Question: Please indicate a possible affordance area of the lie_on_bed that can be used for lying down
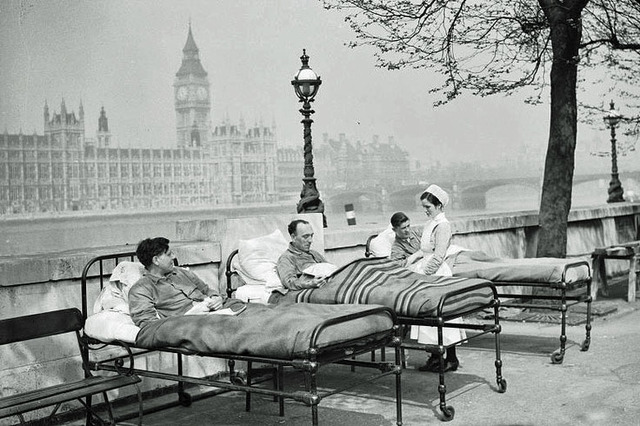
Answer: [381.5, 240.5, 597.5, 286.5]